Spiritual communion

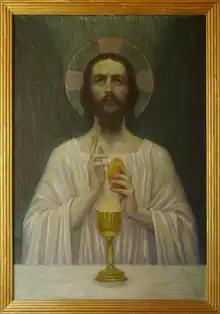
"Jesus with Bread and Wine" by Wilhelm List

Spiritual communion is a Christian practice of desiring union with Jesus Christ in the Eucharist. It is used as a preparation for Mass and by individuals who cannot receive Holy Communion.